Enoyl CoA isomerase

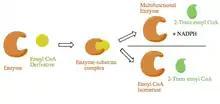
If the enzyme is unclear, react it with an enoyl CoA Derivative. If the enzyme gives off more than one product, it is a multifunctional enzyme. If it gives off one product, it is solely enoyl Co-Al isomerase.

Mitochondria (both short- and long-chain) of rat liver contain more than one enoyl Co-A isomerase. To further support the idea that short- and long-chain isomerases elute at different concentration of potassium phosphate concentration, they do not share similar primary polypeptide structure, hence they must not be evolutionarily related. Peroxisomes of plants and of rat liver are very different in the way they operate. Despite their primary structure similarities, there are differences among the different specimen. To begin with, the peroxisomes of rat liver are a multifunctional enzyme including enoyl-CoA isomerase, enoyl-CoA hydratase, and L-(−)-3-hydroxyacyl-CoA dehydrogenase. Three different enzymes reside on this entity (multifunctional protein) allowing this enzyme to perform isomerization, hydration, and dehydration. Isomerase activity on the multifunctional enzyme occurs at the amino-terminal catalytic half of the protein along with the hydratase activity. The dehydrogenase activity of enoyl-CoA occurs in the carboxyl-terminal. Upon further investigation of the CoA binding site on the amino-terminal half of the multifunctional protein, the CoA substrate is not transferred through the aqueous phase from the isomerization phase to the site of hydration or does not have a bulk phase. This removes the need for a substrate transferring enzyme. On the other hand, the cotyledons convert long-chain 3-trans-enoyl-CoA, long-chain 3-cis-enoyl-CoA, and short-chain 3-cis-enoyl-CoA species into their 2- trans-enoyl-CoA respective forms. As previously mentioned, plant enoyl-CoA isomerase exclusively forms the 2-trans isomer as product. It does not act on 4-cis-enoyl-CoA species or 2-trans- 4-trans-dienoyl-CoA species. In comparing the products of the plant peroxisome and the multifunctional enzyme of rat liver, the plant has no hydratase activity. The Plant form did not form a 2-cis-isomer (from enoyl-CoA hydratase) or D- or L- 3 hydroxy derivative (L-(−)-3-hydroxyacyl-CoA dehydrogenase): products of multifunctional enzyme of rat liver. The turnover rates of these the two sub divisions of peroxisomes are very different. The Kcat/Km ratio in cotyledons is 10^6 M-1s-1 which outperforms the ratio .07 * 10^6 M-1s-1. Due to a high turnover rate, the plant peroxisomes contain a lesser amount of enoyl-CoA isomerase than their counterparts in the rat liver.